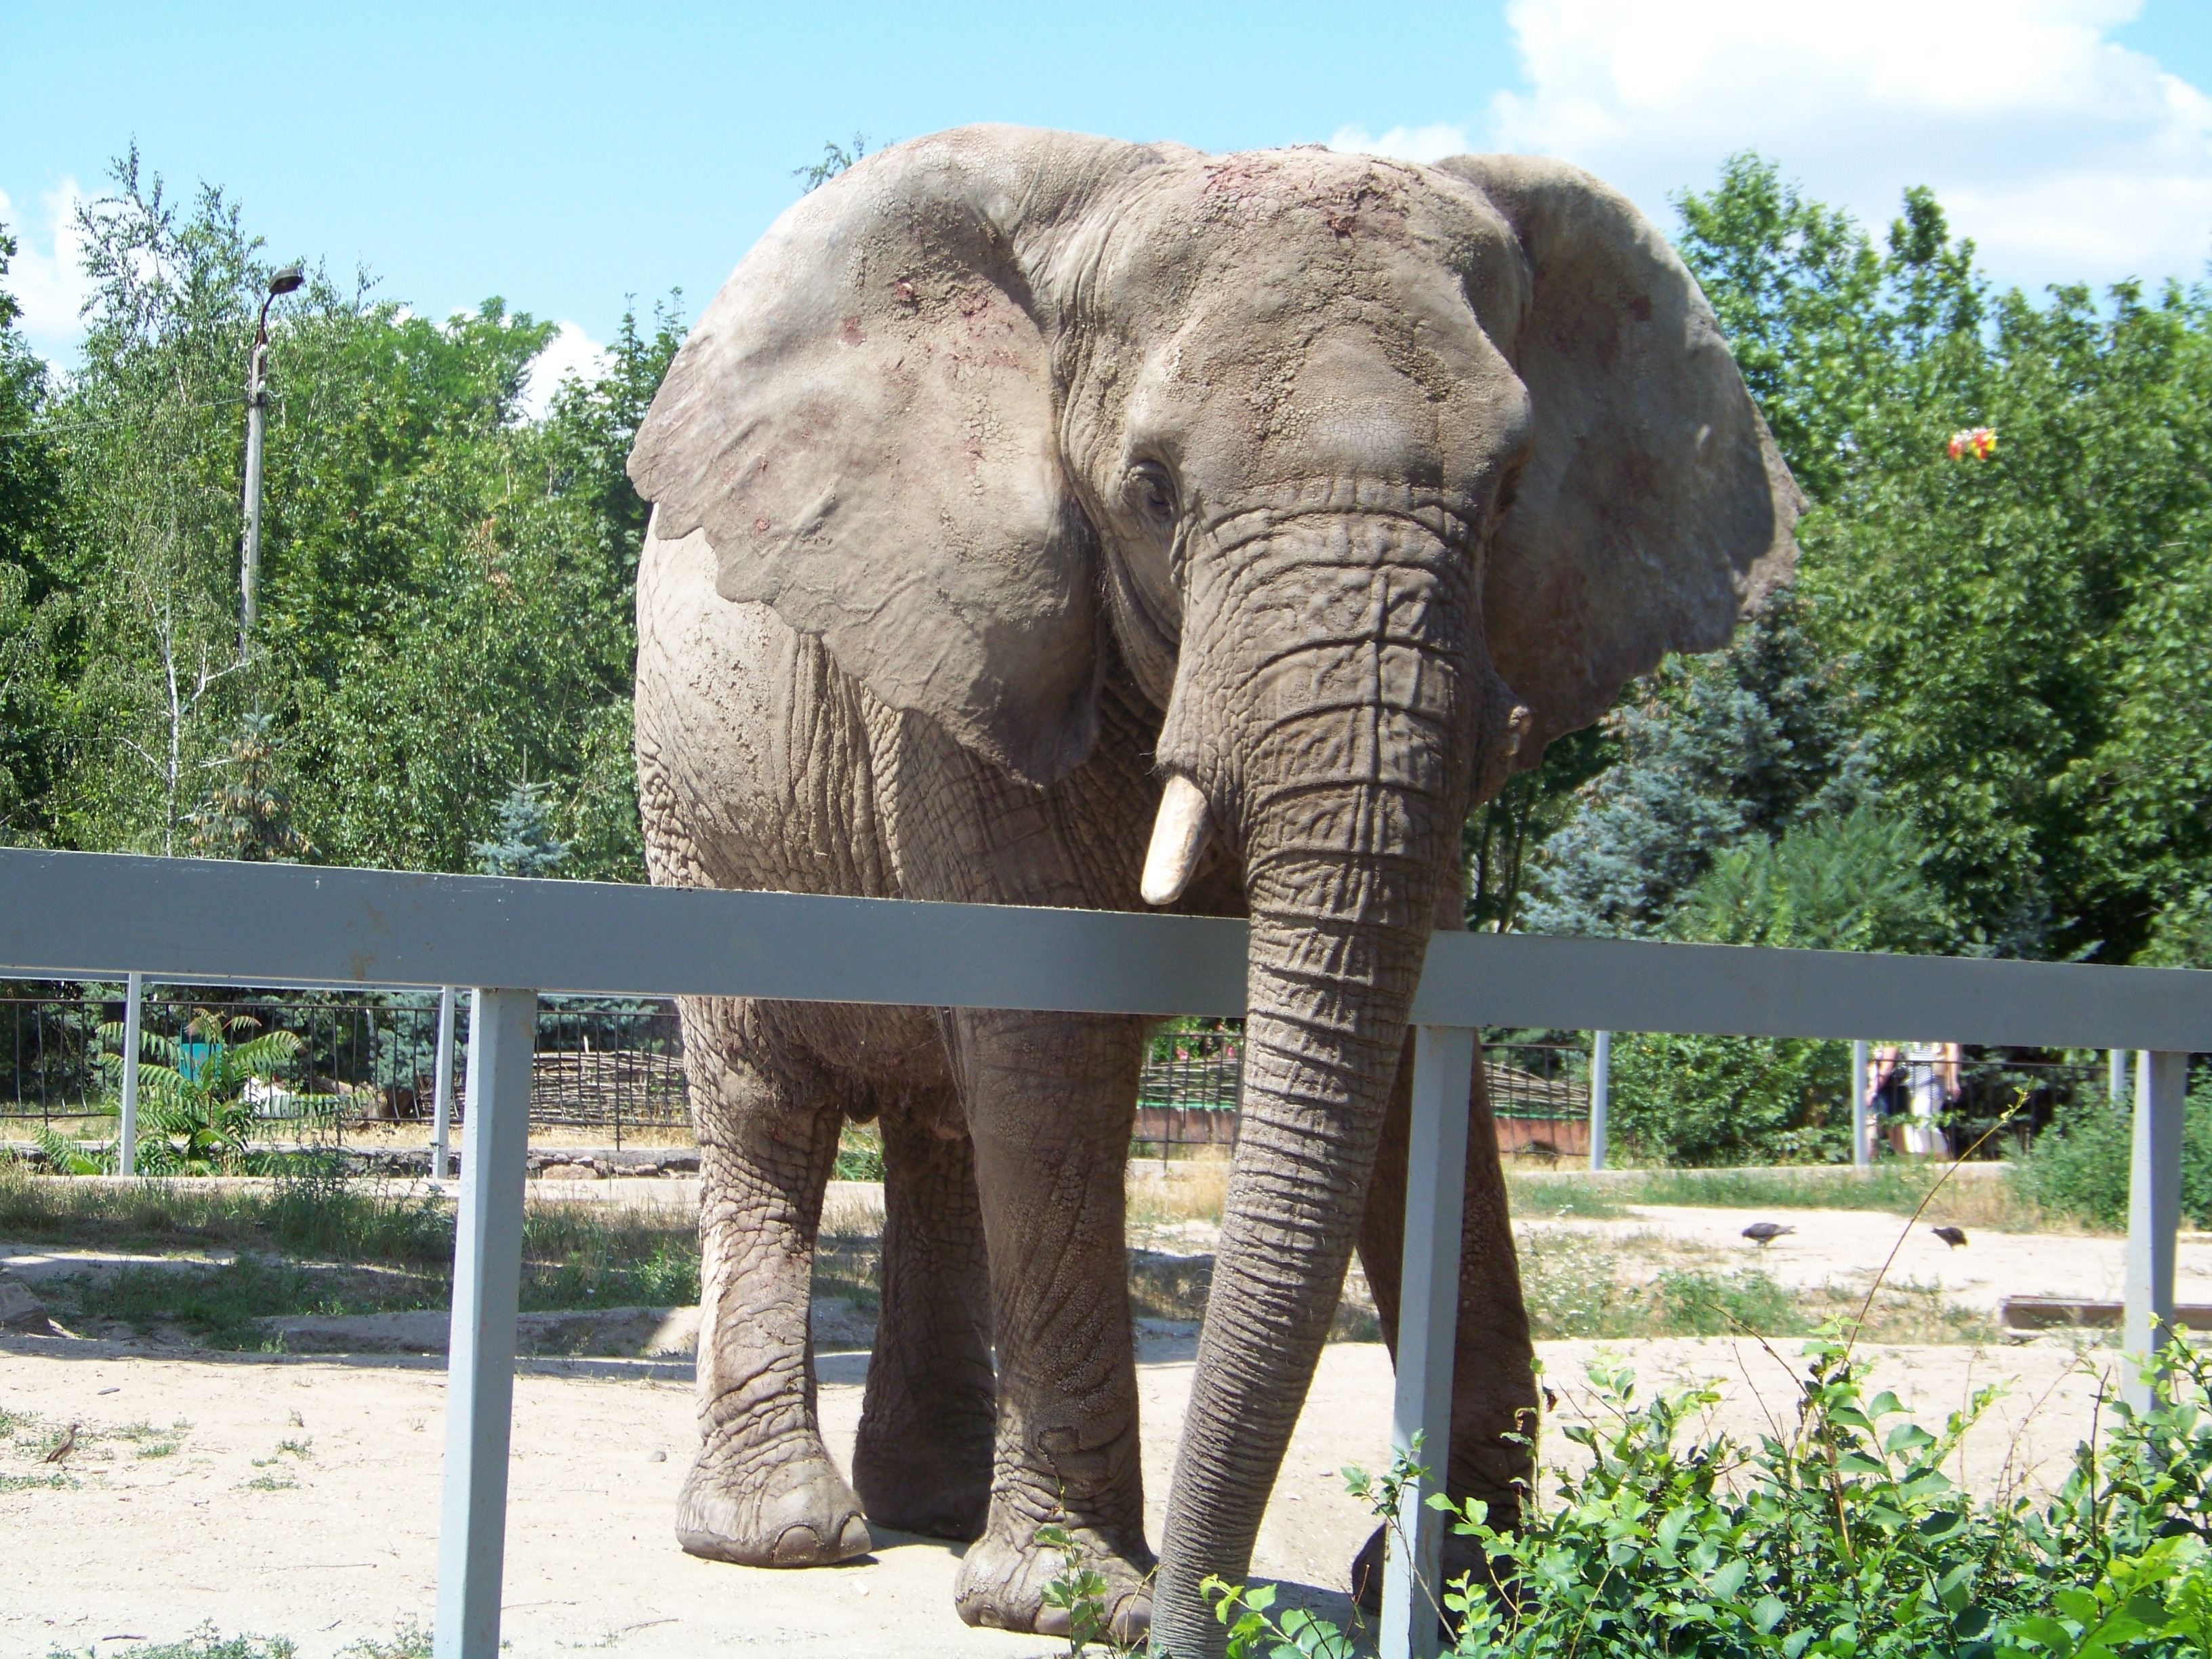
wildlife, zoo, mammal, fauna, elephant, animals, indian elephant, african elephant, elephants and mammoths, nikolaevskiy zoo, african elephant savannah